Water (Kanye West song)

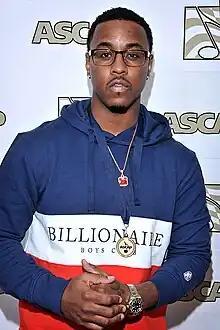
Ant Clemons became connected with West from having collaborated with Jeremih ("pictured").

West and BoogzDaBeast produced "Water", with co-production from Angel Lopez, Federico Vindver and Timbaland. BoogzDaBeast is one of the more unknown producers who worked on "Jesus Is King" and he received credit on six of the tracks. West previously worked with him on the 2018 self-titled debut studio album by Kids See Ghosts, a hip hop duo composed of the former and Kid Cudi. Kano Computing CEO Alex Klein, credited as Alexander Nelson Klein, helped write the song. Klein first met West at the 2019 Consumer Electronics Show, which was followed by them continuing to work together throughout the year and the song was a bigger musical project than anything Klein had been involved with in the past. He recalled "a lot of typing, a lot of listening, and a lot of people throwing out different ideas" from being in the studio with West during a phone call with "Complex", praising him as a group collaborator and leader.